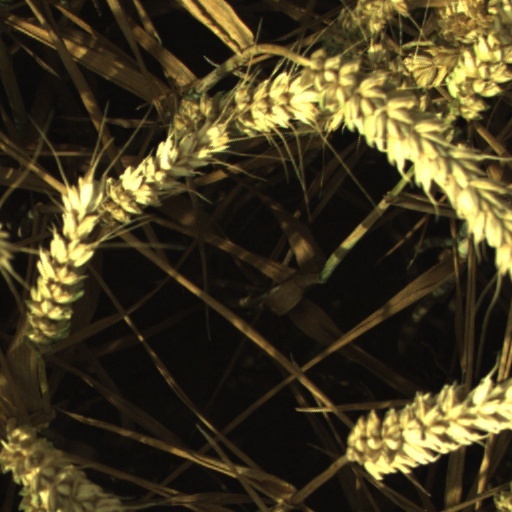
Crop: wheat